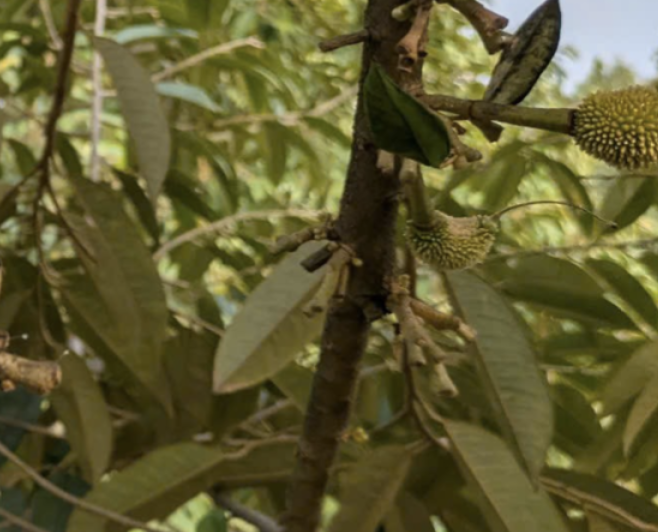
Label: sooty_mold